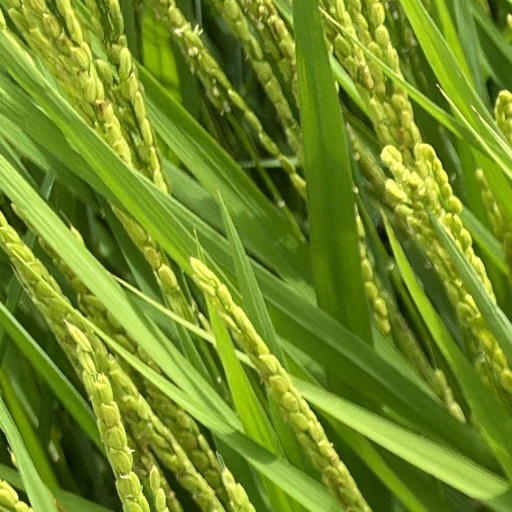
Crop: rice